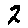
Label: 2